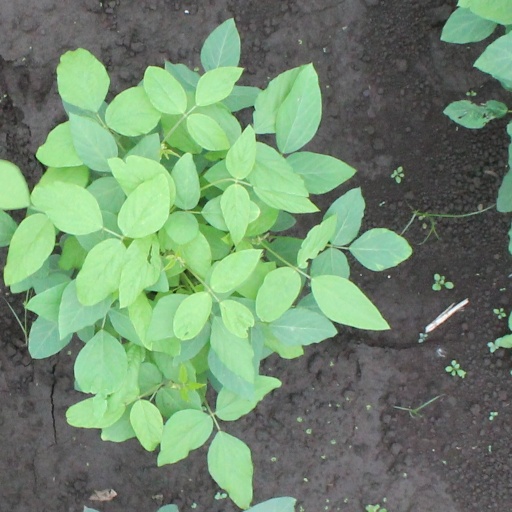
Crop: soybean